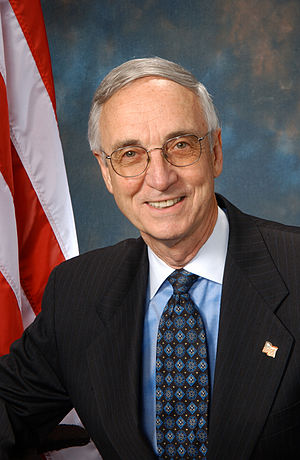
Amerikanske flådeministre / Flådeministre / Flådeministre i forsvarsministeriet
Gordon R. England
Amerikanske flådeministre eller United States Secretary of the Navy er den civile leder af det amerikanske flådeministerium. Posten som flådeminister var en post i præsidentens kabinet frem til 1947, hvor flåde, hær og det nyoprettede luftvåben blev samlet under forsvarsministeriet og forsvarsministeren overtog posten i kabinettet. Posten som flådeminister besættes ved at præsidenten nominerer en kandidat, som skal godkendes af et flertal i Senatet.